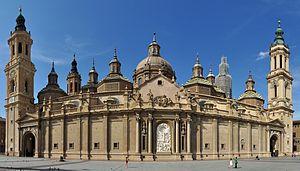
La basilique de Nuestra Señora del Pilar, ou basilique Notre-Dame du Pilier, est un édifice religieux situé à Saragosse, capitale de la Communauté autonome d'Aragon en Espagne. On y conserve et vénère la colonne sur laquelle la Vierge Marie serait apparue à l'apôtre saint Jacques en 40 apr. J.-C.